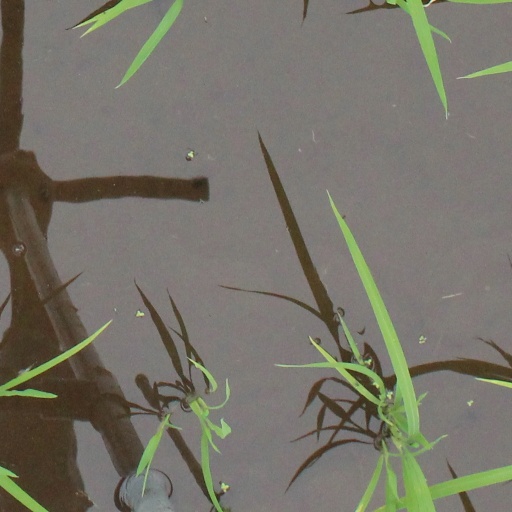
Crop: rice